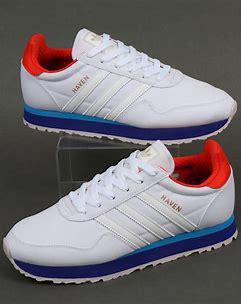
Brand: Adidas
Model: Haven